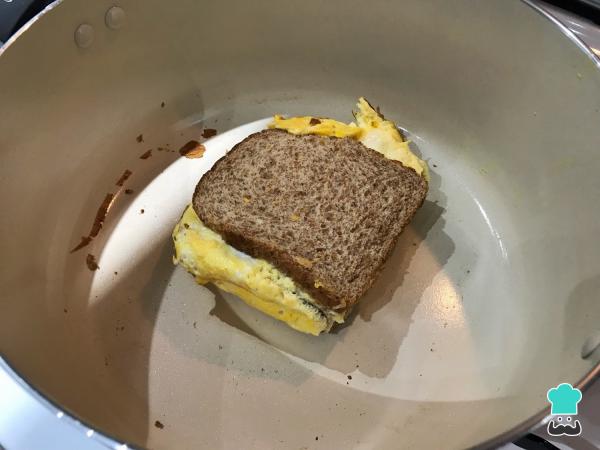
Mantén el sándwich por 1 de los lados durante 1 minuto o hasta que el pan se dore.